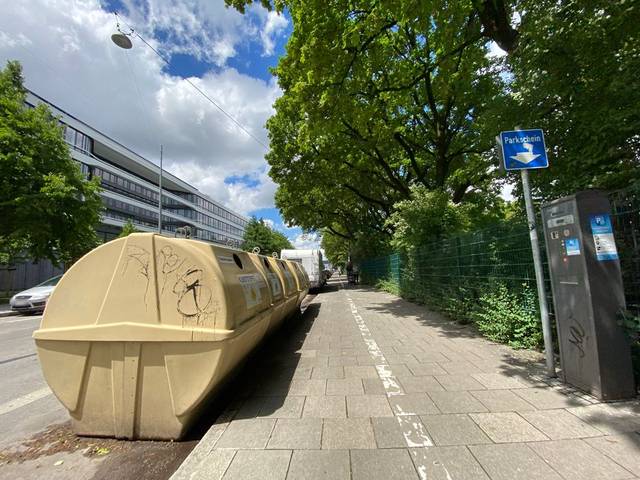
Region: Germany
Coordinates: 48.135, 11.532